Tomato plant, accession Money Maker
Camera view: vertical (180 deg); turntable rotation: 30 degrees
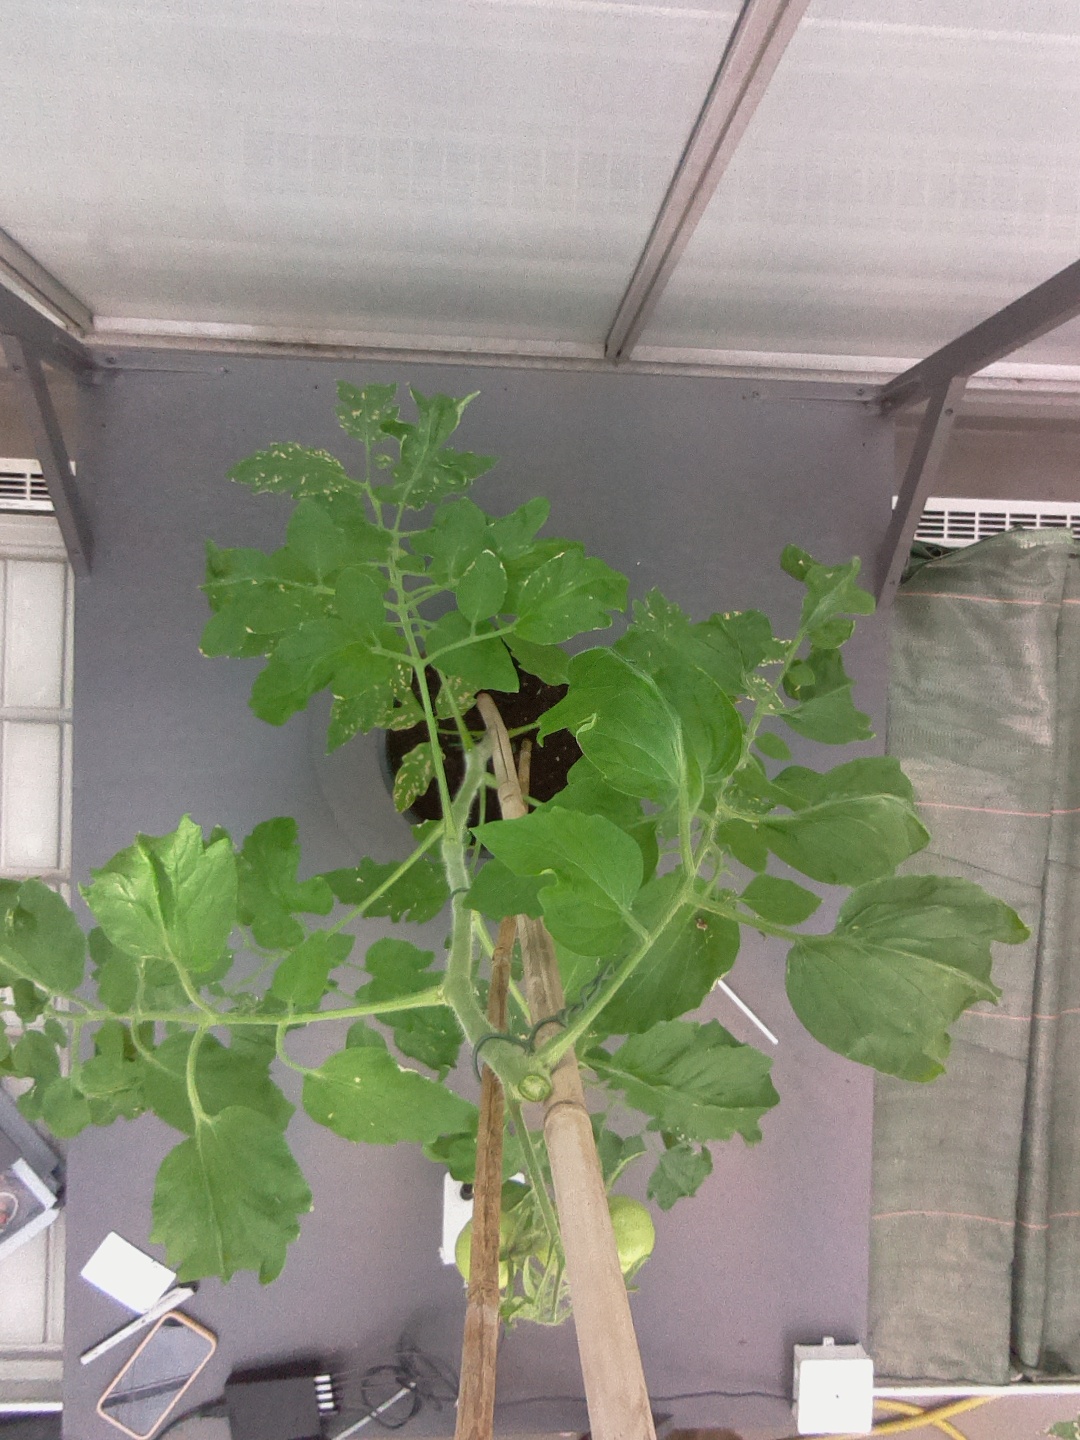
BBCH growth stage 72: 20%-30% of final fruit size